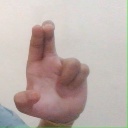
अक्षर: आ